Prince-elector

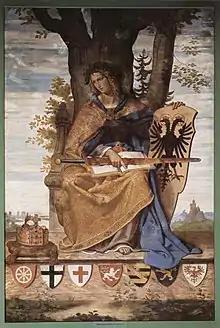
Coats of arms representing the seven original electors with the figure of Germania. Original colours were vivid. Germania's gown was gold, not beige, and the blue-grey was purple. Also, the browns were painted as vivid red and the muted grey in Saxony's arms was a brilliant green.

The German practice of electing monarchs began when ancient Germanic tribes formed "ad hoc" coalitions and elected the leaders thereof. Elections were irregularly held by the Franks, whose successor states include France and the Holy Roman Empire. The French monarchy eventually became hereditary, but the Holy Roman Emperors remained elective. While all free men originally exercised the right to vote in such elections, suffrage eventually came to be limited to the leading men of the realm. In the election of Lothar III in 1125, a small number of eminent nobles chose the monarch and then submitted him to the remaining magnates for their approbation.